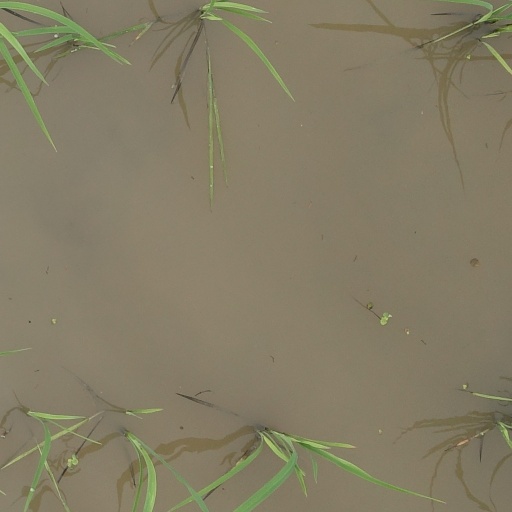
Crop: rice